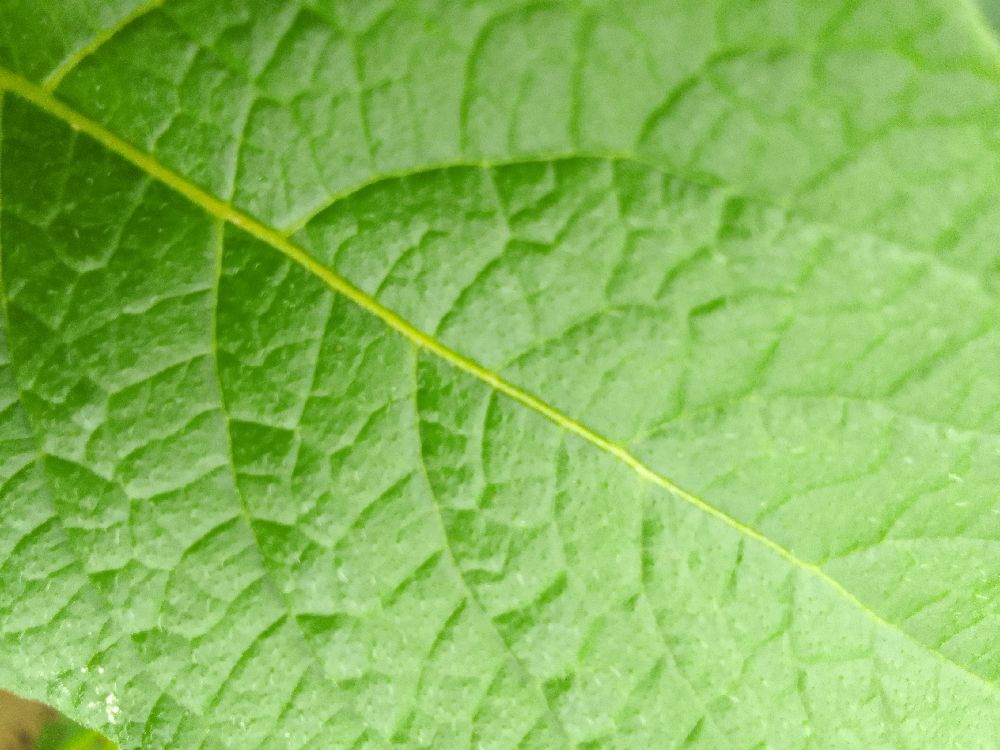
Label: Healthy